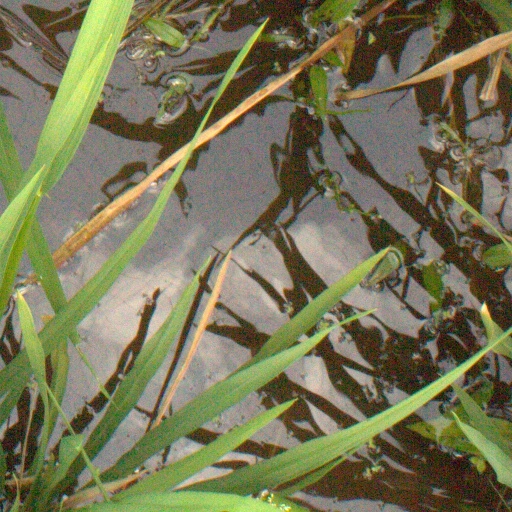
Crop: rice